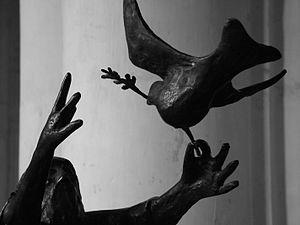
Noye's Fludde est un opéra en un acte, destiné pour l'essentiel aux artistes amateurs, en particulier des enfants, composé par le britannique Benjamin Britten. La création de l'œuvre a eu lieu le 18 juin 1958 au Festival d'Aldeburgh. L'action est basée sur une pièce du XVᵉ siècle, le mystère de Chester, qui raconte l'histoire biblique de Noé, le déluge et l'arche. Britten ayant précisé que l'opéra devait être mis en scène dans les églises ou de grandes salles, mais pas au théâtre.